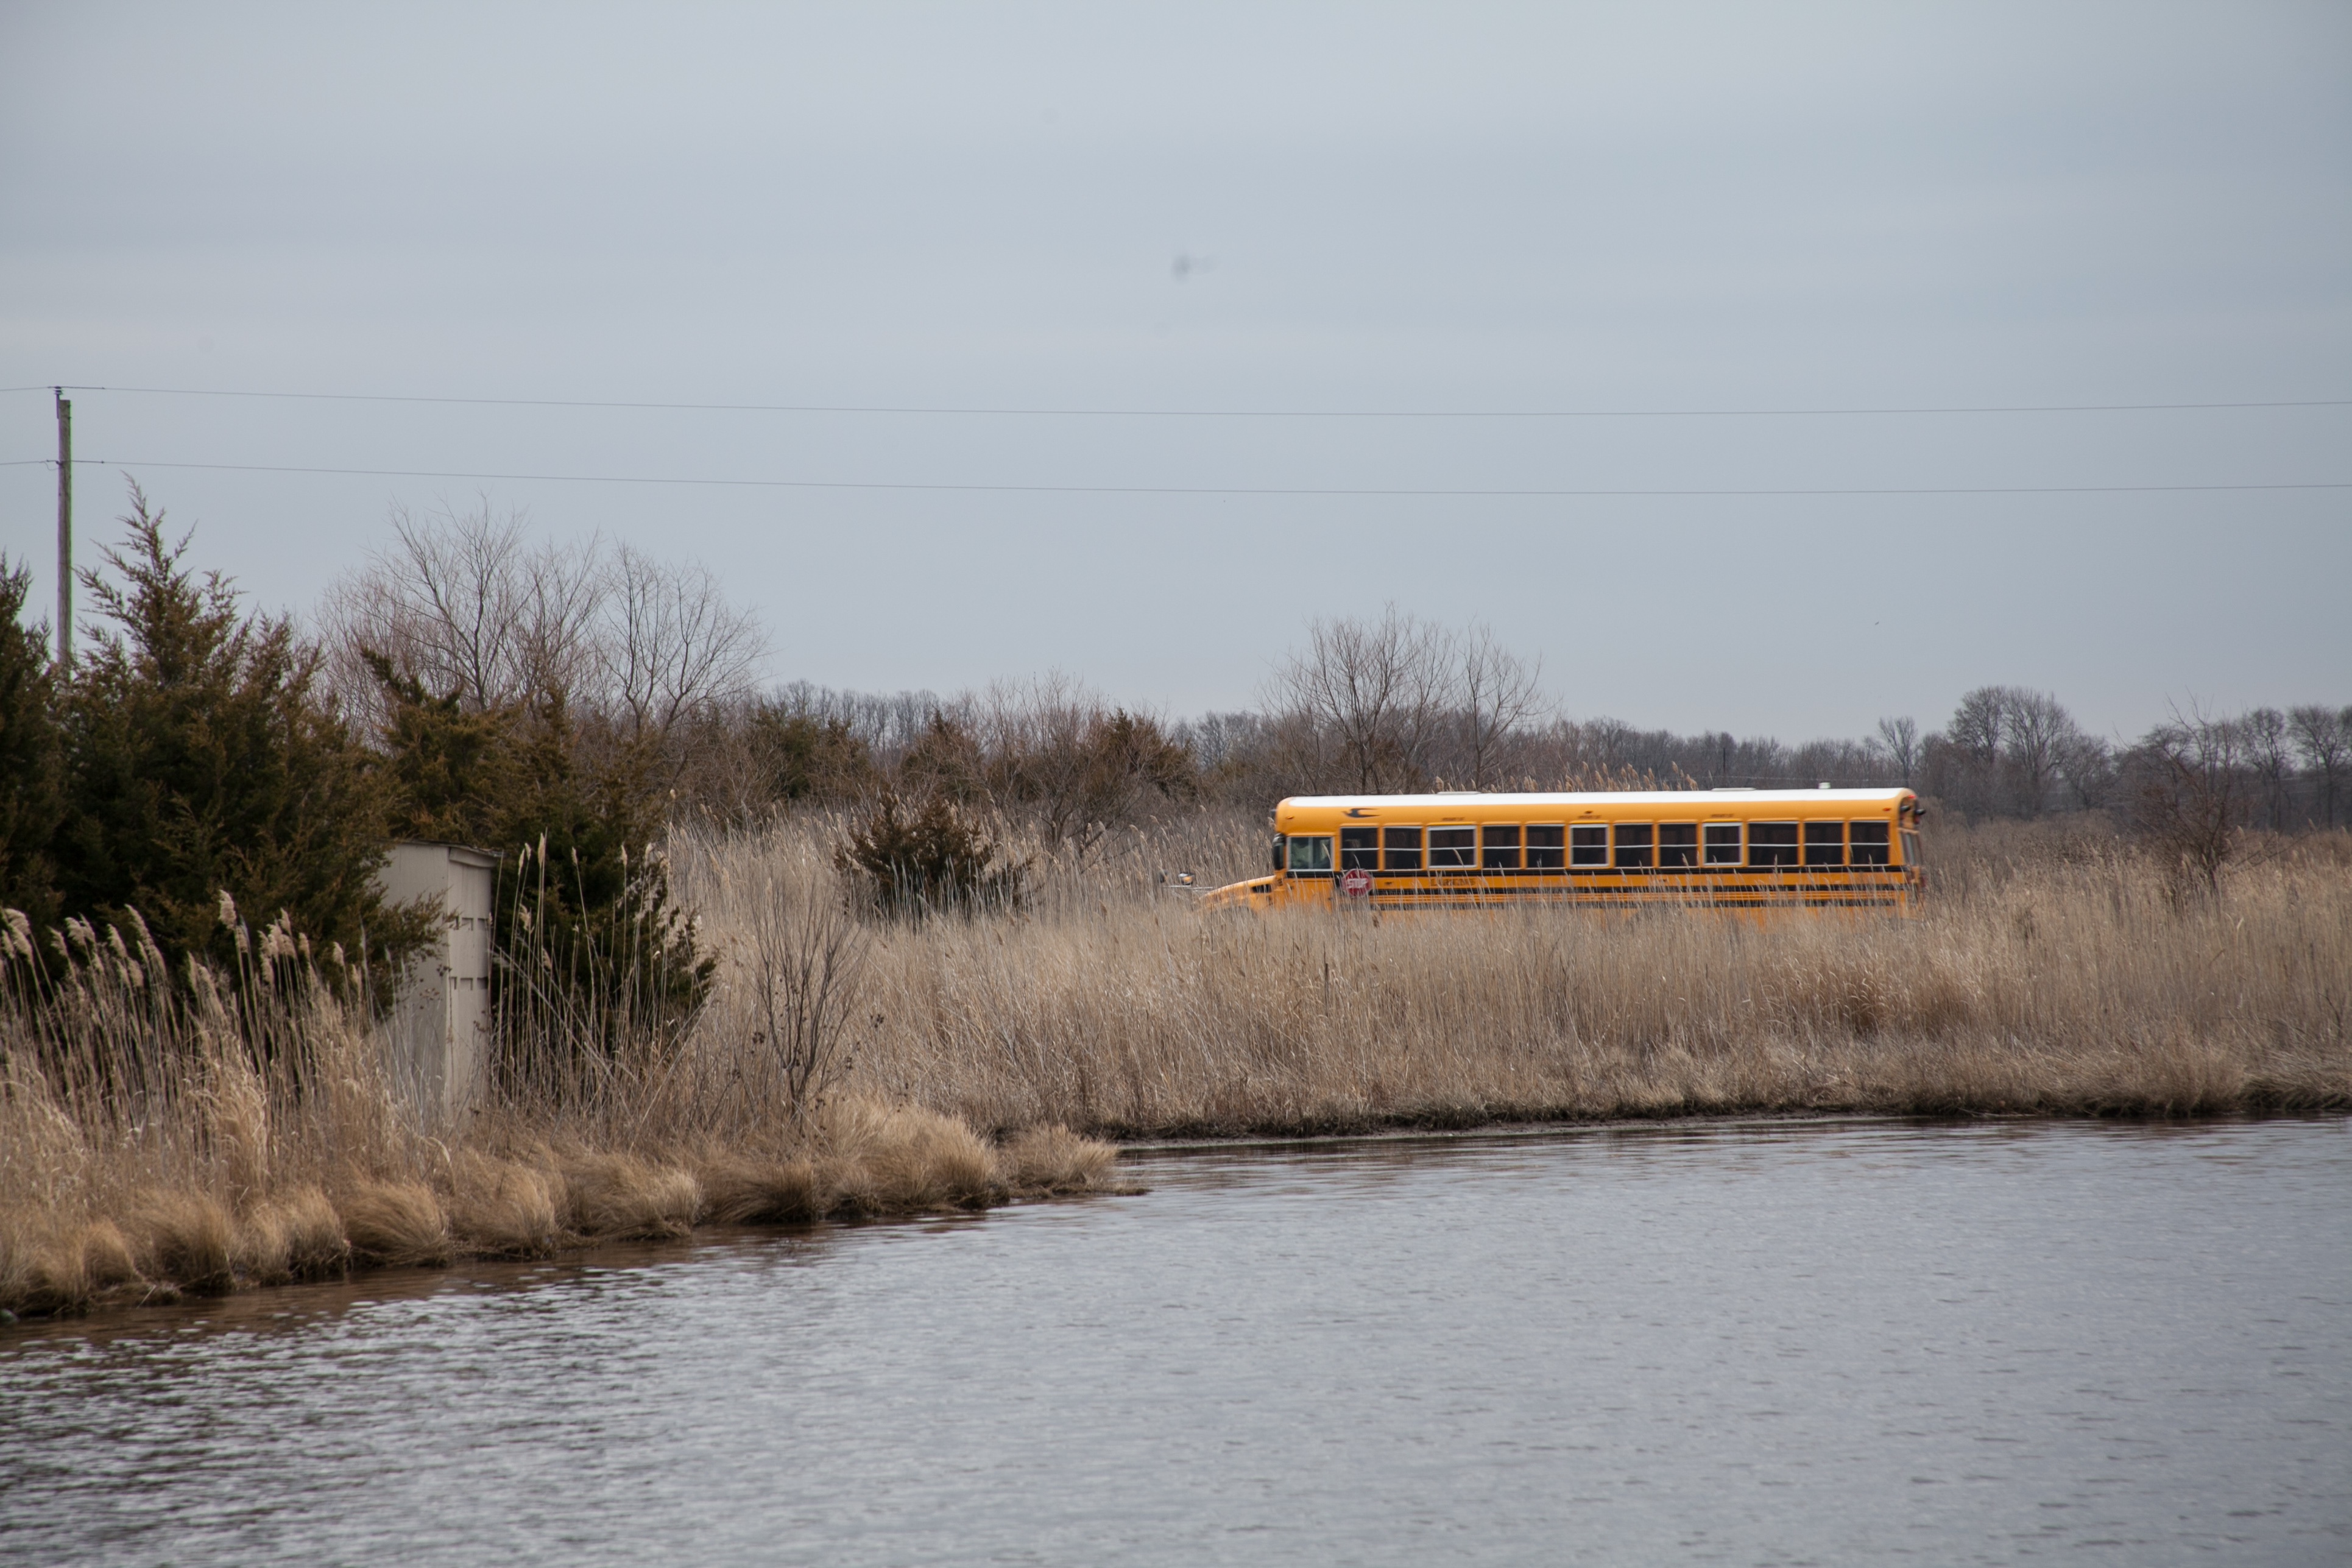
water, marsh, river, transport, vehicle, reservoir, waterway, wetland, rail transport, rural area, atmospheric phenomenon